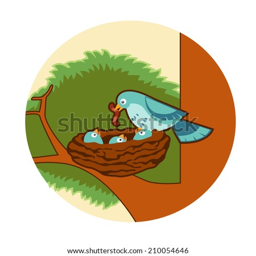
vector image of a blue bird 's nest